Daishōji Domain

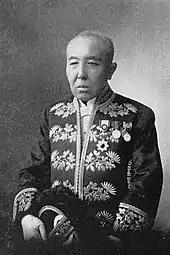
Maeda Toshika in 1913

Viscount was the 14th and final "daimyō" of Daishōji Domain. Toshika was the 7th son of Maeda Nariyasu of Kaga Domain and became "daimyō" of Daishōji in 1855. During the Bakumatsu period, the domain assisted the shogunate in policing of Kyoto and the suppression of the Mito Rebellion and in the Kinmon Incident; however, after the Battle of Toba-Fushimi, the domain changed sides to support the Satchō Alliance during the Boshin War, and fought for the Meiji government during the Battle of Hokuetsu. Toshika was named Imperial governor from 1869 until the abolition of the han system in 1871. In 1884 he was awarded the "kazoku" peerage title of viscount. In 1887 he was raised to Second Court Rank. He died in Tokyo in 1920 at the age of 80. His wife was the daughter of Itō Suketomo of Obi Domain, and his grave is at the Zōshigaya Cemetery in Tokyo.